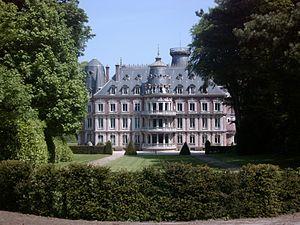
Le château de Fréfossé, aussi appelé château du Tilleul, est situé à environ à 1,5 kilomètre au sud d'Étretat dans le village du Tilleul, dans le département de Seine-Maritime et la région de Normandie. Les origines du château sont à chercher dans un château médiéval du XIVᵉ siècle. La propriété est devenue privée depuis 1998 et ne peut pas être visitée.